Michael LoPresti Jr.

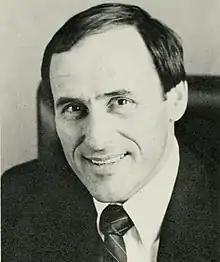
Michael LoPresti Jr.

Michael LoPresti Jr. was an American politician who served as a member of the Massachusetts Senate from 1973 to 1993.